Common ethanol fuel mixtures

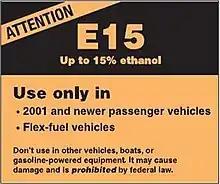
EPA's E15 label required to be displayed in all E15 fuel dispensers in the U.S.

E15 contains 15% ethanol and 85% gasoline. This is generally the highest ratio of ethanol to gasoline that is possible to use in vehicles recommended by some auto manufacturers to run on E10 in the US. This is due to ethanol's hydrophilia and solvent power.